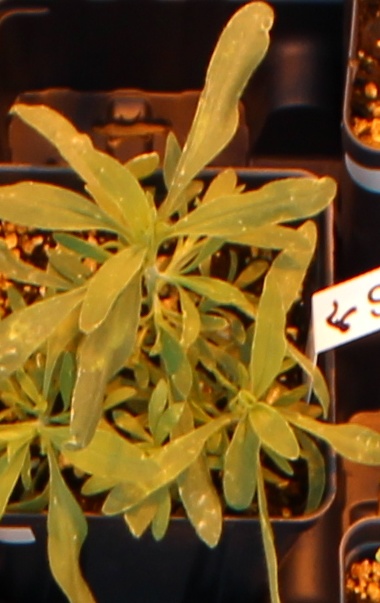
Label: Kochia